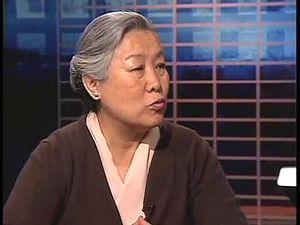
Jetsun Pema, née en 1940 à Lhassa au Tibet, est la sœur cadette du Tenzin Gyatso, le 14ᵉ dalaï-lama. Contrainte à l'exil, elle poursuivit ses études en Inde. Elle fut directrice des villages d'enfants tibétains et première femme ministre élue du gouvernement tibétain en exil.